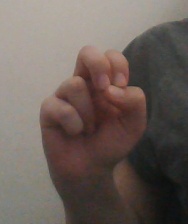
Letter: gaaf